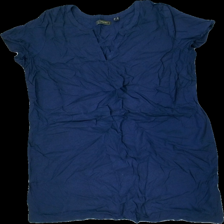
View: front
Type: T-shirt
Category: Ladies
Brand: Not in the list
Brand text on label: Bonprix
Colors: Blue
Material: 100% Viscose
Cut: Loose, V-collar
Size: 52
Season: All
Price range: 50-100
Recommended usage: Reuse